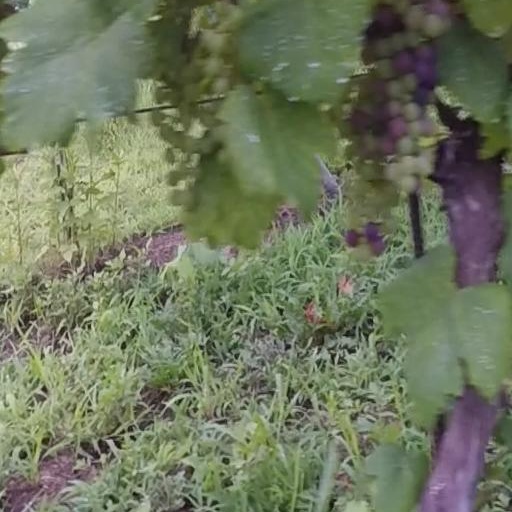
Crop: grape